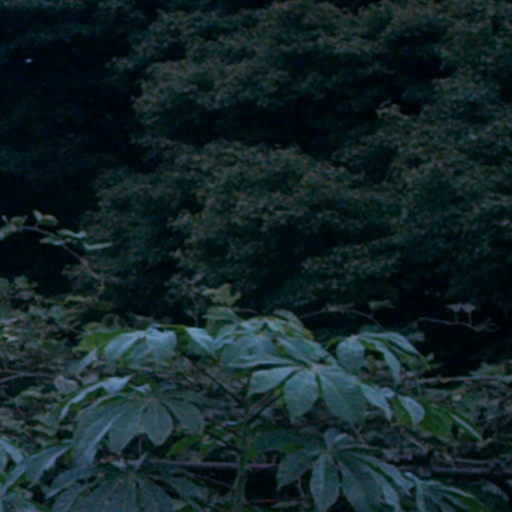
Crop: cassava